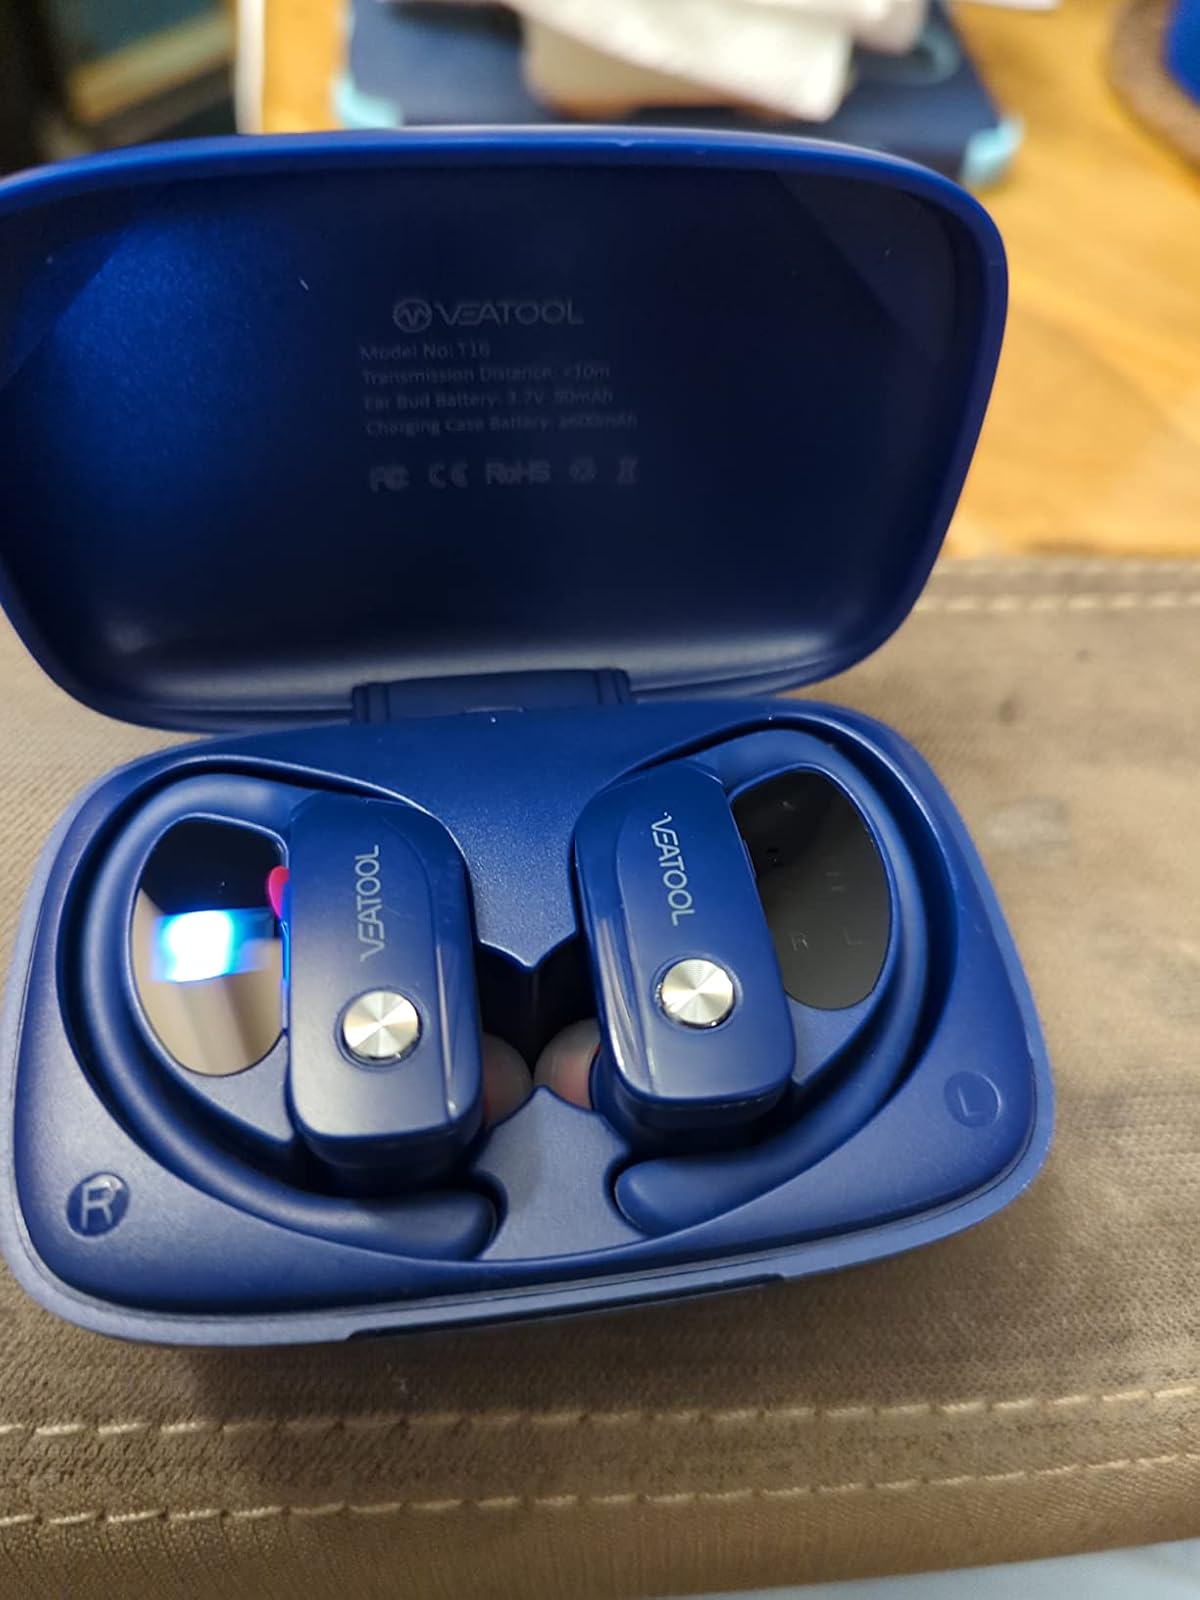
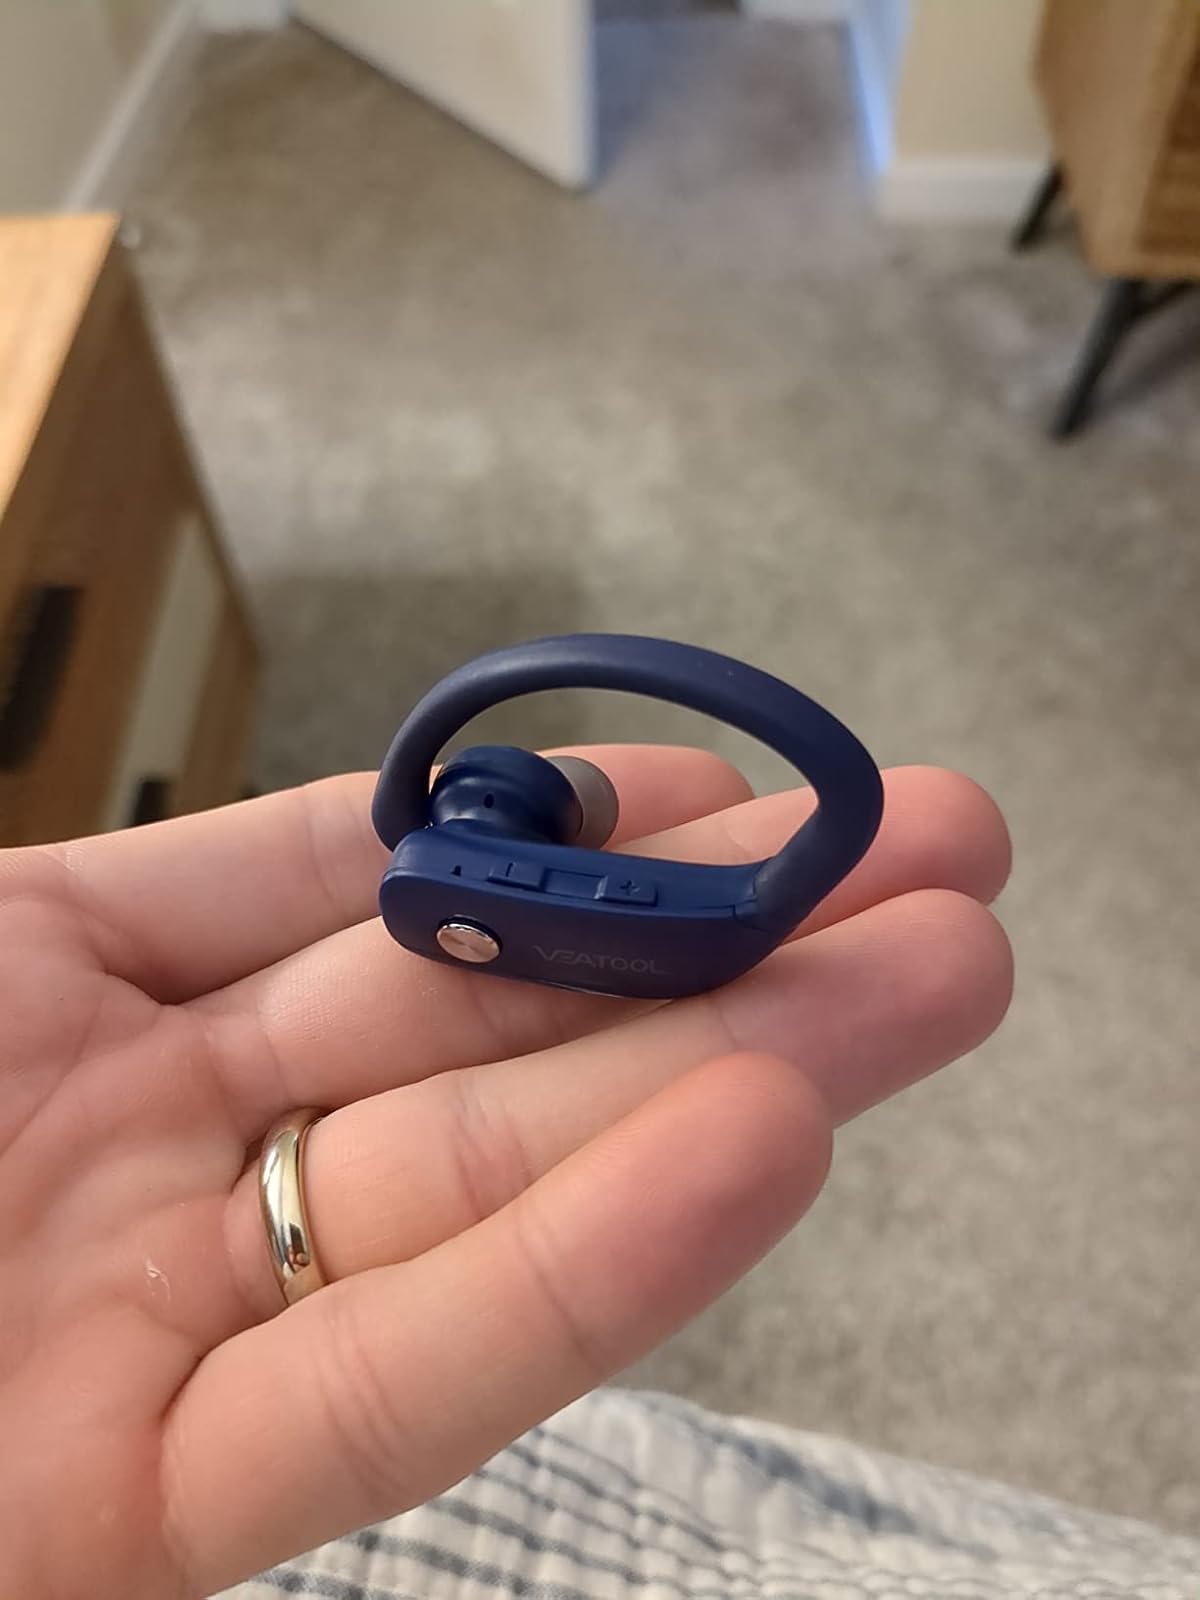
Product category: earbuds
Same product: yes